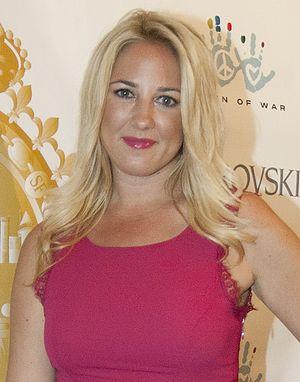
Théodora de Grèce, ou Theodora Greece, est née le 9 juin 1983 dans le quartier de Paddington, à Londres, au Royaume-Uni. Fille de l'ex-roi Constantin II de Grèce et de l'ex-reine Anne-Marie de Danemark, c'est une princesse de Grèce et de Danemark qui est surtout connue pour son rôle d'Alison Montgomery dans le soap opera américain Amour, Gloire et Beauté.
La famille royale de Grèce est une branche cadette de la famille royale de Danemark qui a régné sur le royaume hellène de 1863 à 1924 puis à nouveau de 1935 à 1973.
Les titres de princes et princesses de Grèce et de Danemark sont donnés aux membres dynastiques de la famille royale hellène depuis l’accession au trône du roi danois Georges Iᵉʳ en 1863. Depuis l'abolition de la monarchie en Grèce à la suite du référendum de 1974, ces titres sont devenus de simples titres de courtoisie en Grèce, et n'ont de valeur légale qu'au Danemark.